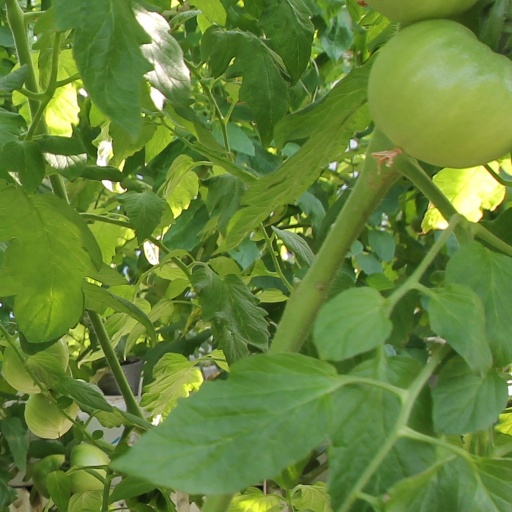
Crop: tomato